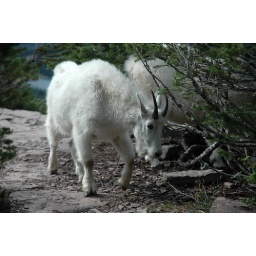
Ma and babe mountain goat above Hidden Lake